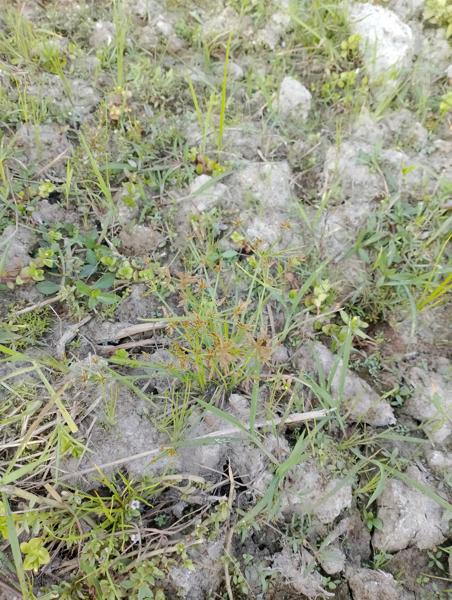
Weed species: Cyperus ochraceus